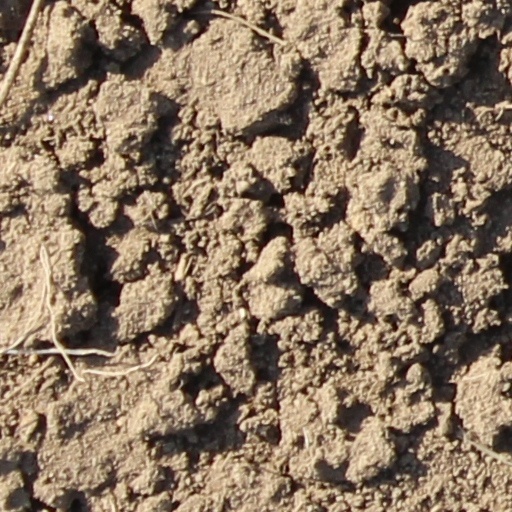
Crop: wheat